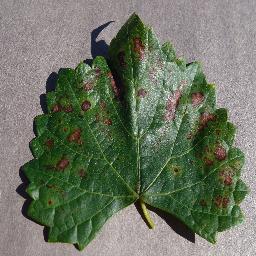
Label: Grape___Esca_(Black_Measles)